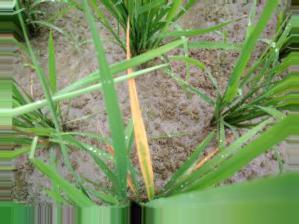
Nhãn: Tungro virus